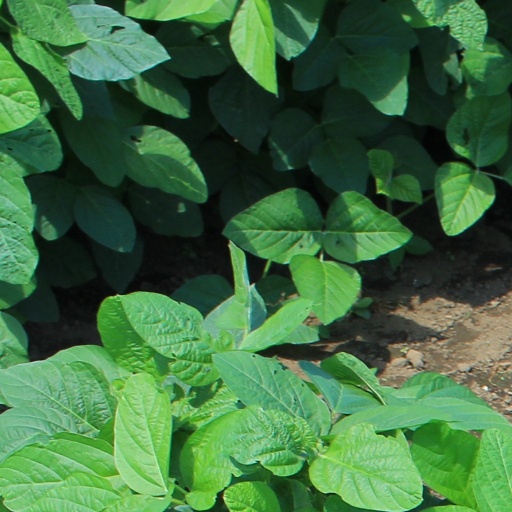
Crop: soybean